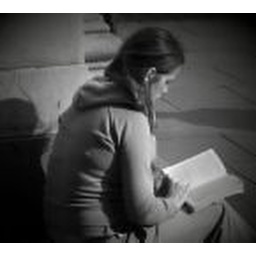
a girl lost in d book